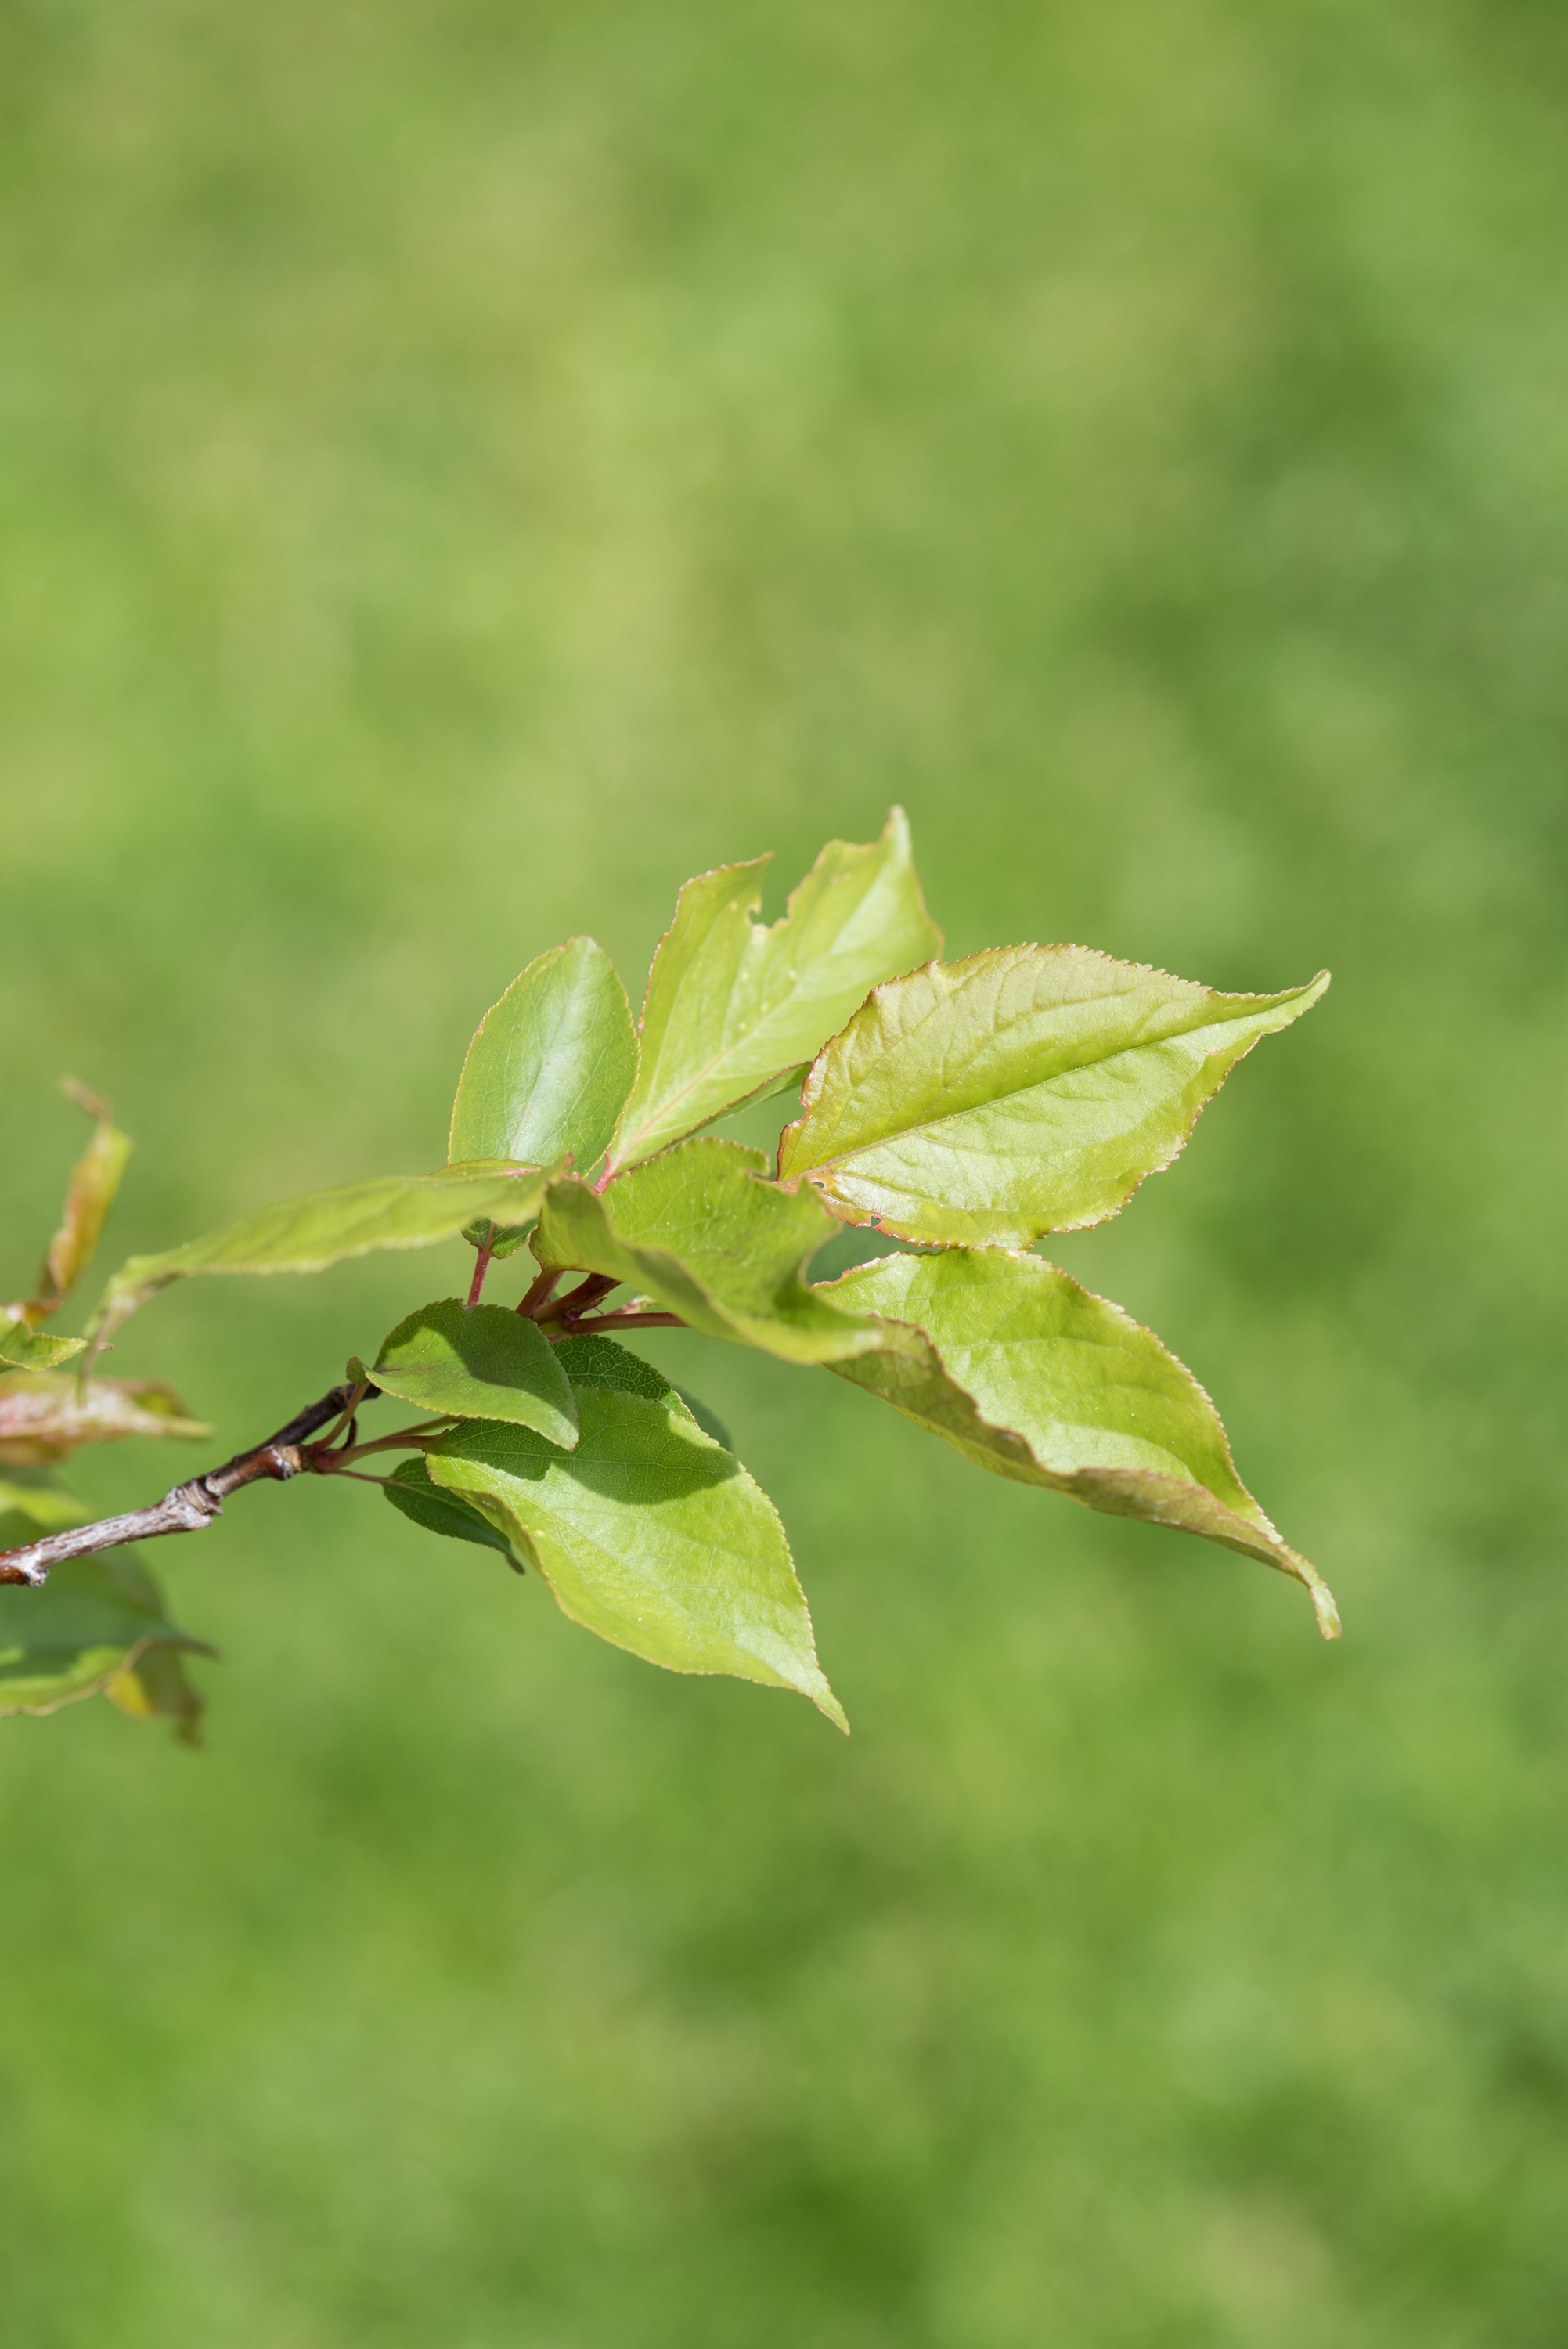
tree, nature, grass, branch, blossom, plant, leaf, flower, green, produce, botany, close, flora, wildflower, negative space, leaves, shrub, bud, text freedom, macro photography, green leaves, flowering plant, leaves branch, woody plant, land plant